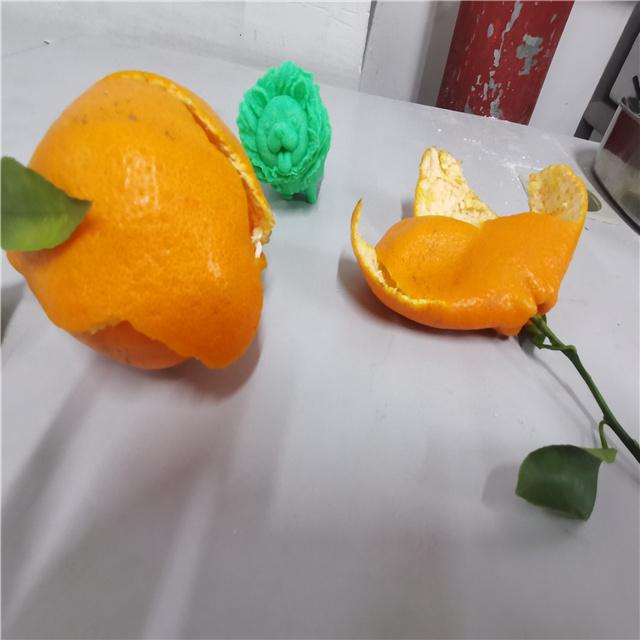
Label: peels